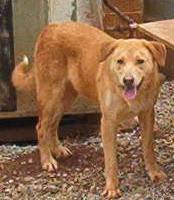
Label: dog